Bhavatharana

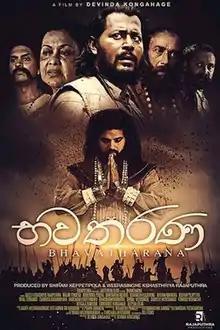

Bhavatharana is a 2015 Sri Lankan Sinhala historical drama film directed by Devinda Kongahage as his film directorial debut. The film is co-produced by Mawathagama S. Rajaputra Weerasinghe with Shirani Keppetipola for Castoria Films and Rajaputhra Productions. It stars Malini Fonseka and newcomer Sajeew Rajaputra in lead roles whereas Sriyantha Mendis, Mahendra Perera, Udayanthi Kulatunga, Roshan Pilapitiya, Roshan Ravindra, and Chandika Nanayakkara made supportive roles.